Dark Eyes (1935 film)

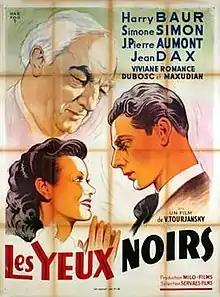

Dark Eyes (French: Les yeux noirs) is a 1935 French drama film directed by Viktor Tourjansky and starring Harry Baur, Simone Simon and Jean-Pierre Aumont. The film's sets were designed by the art director Eugène Lourié.